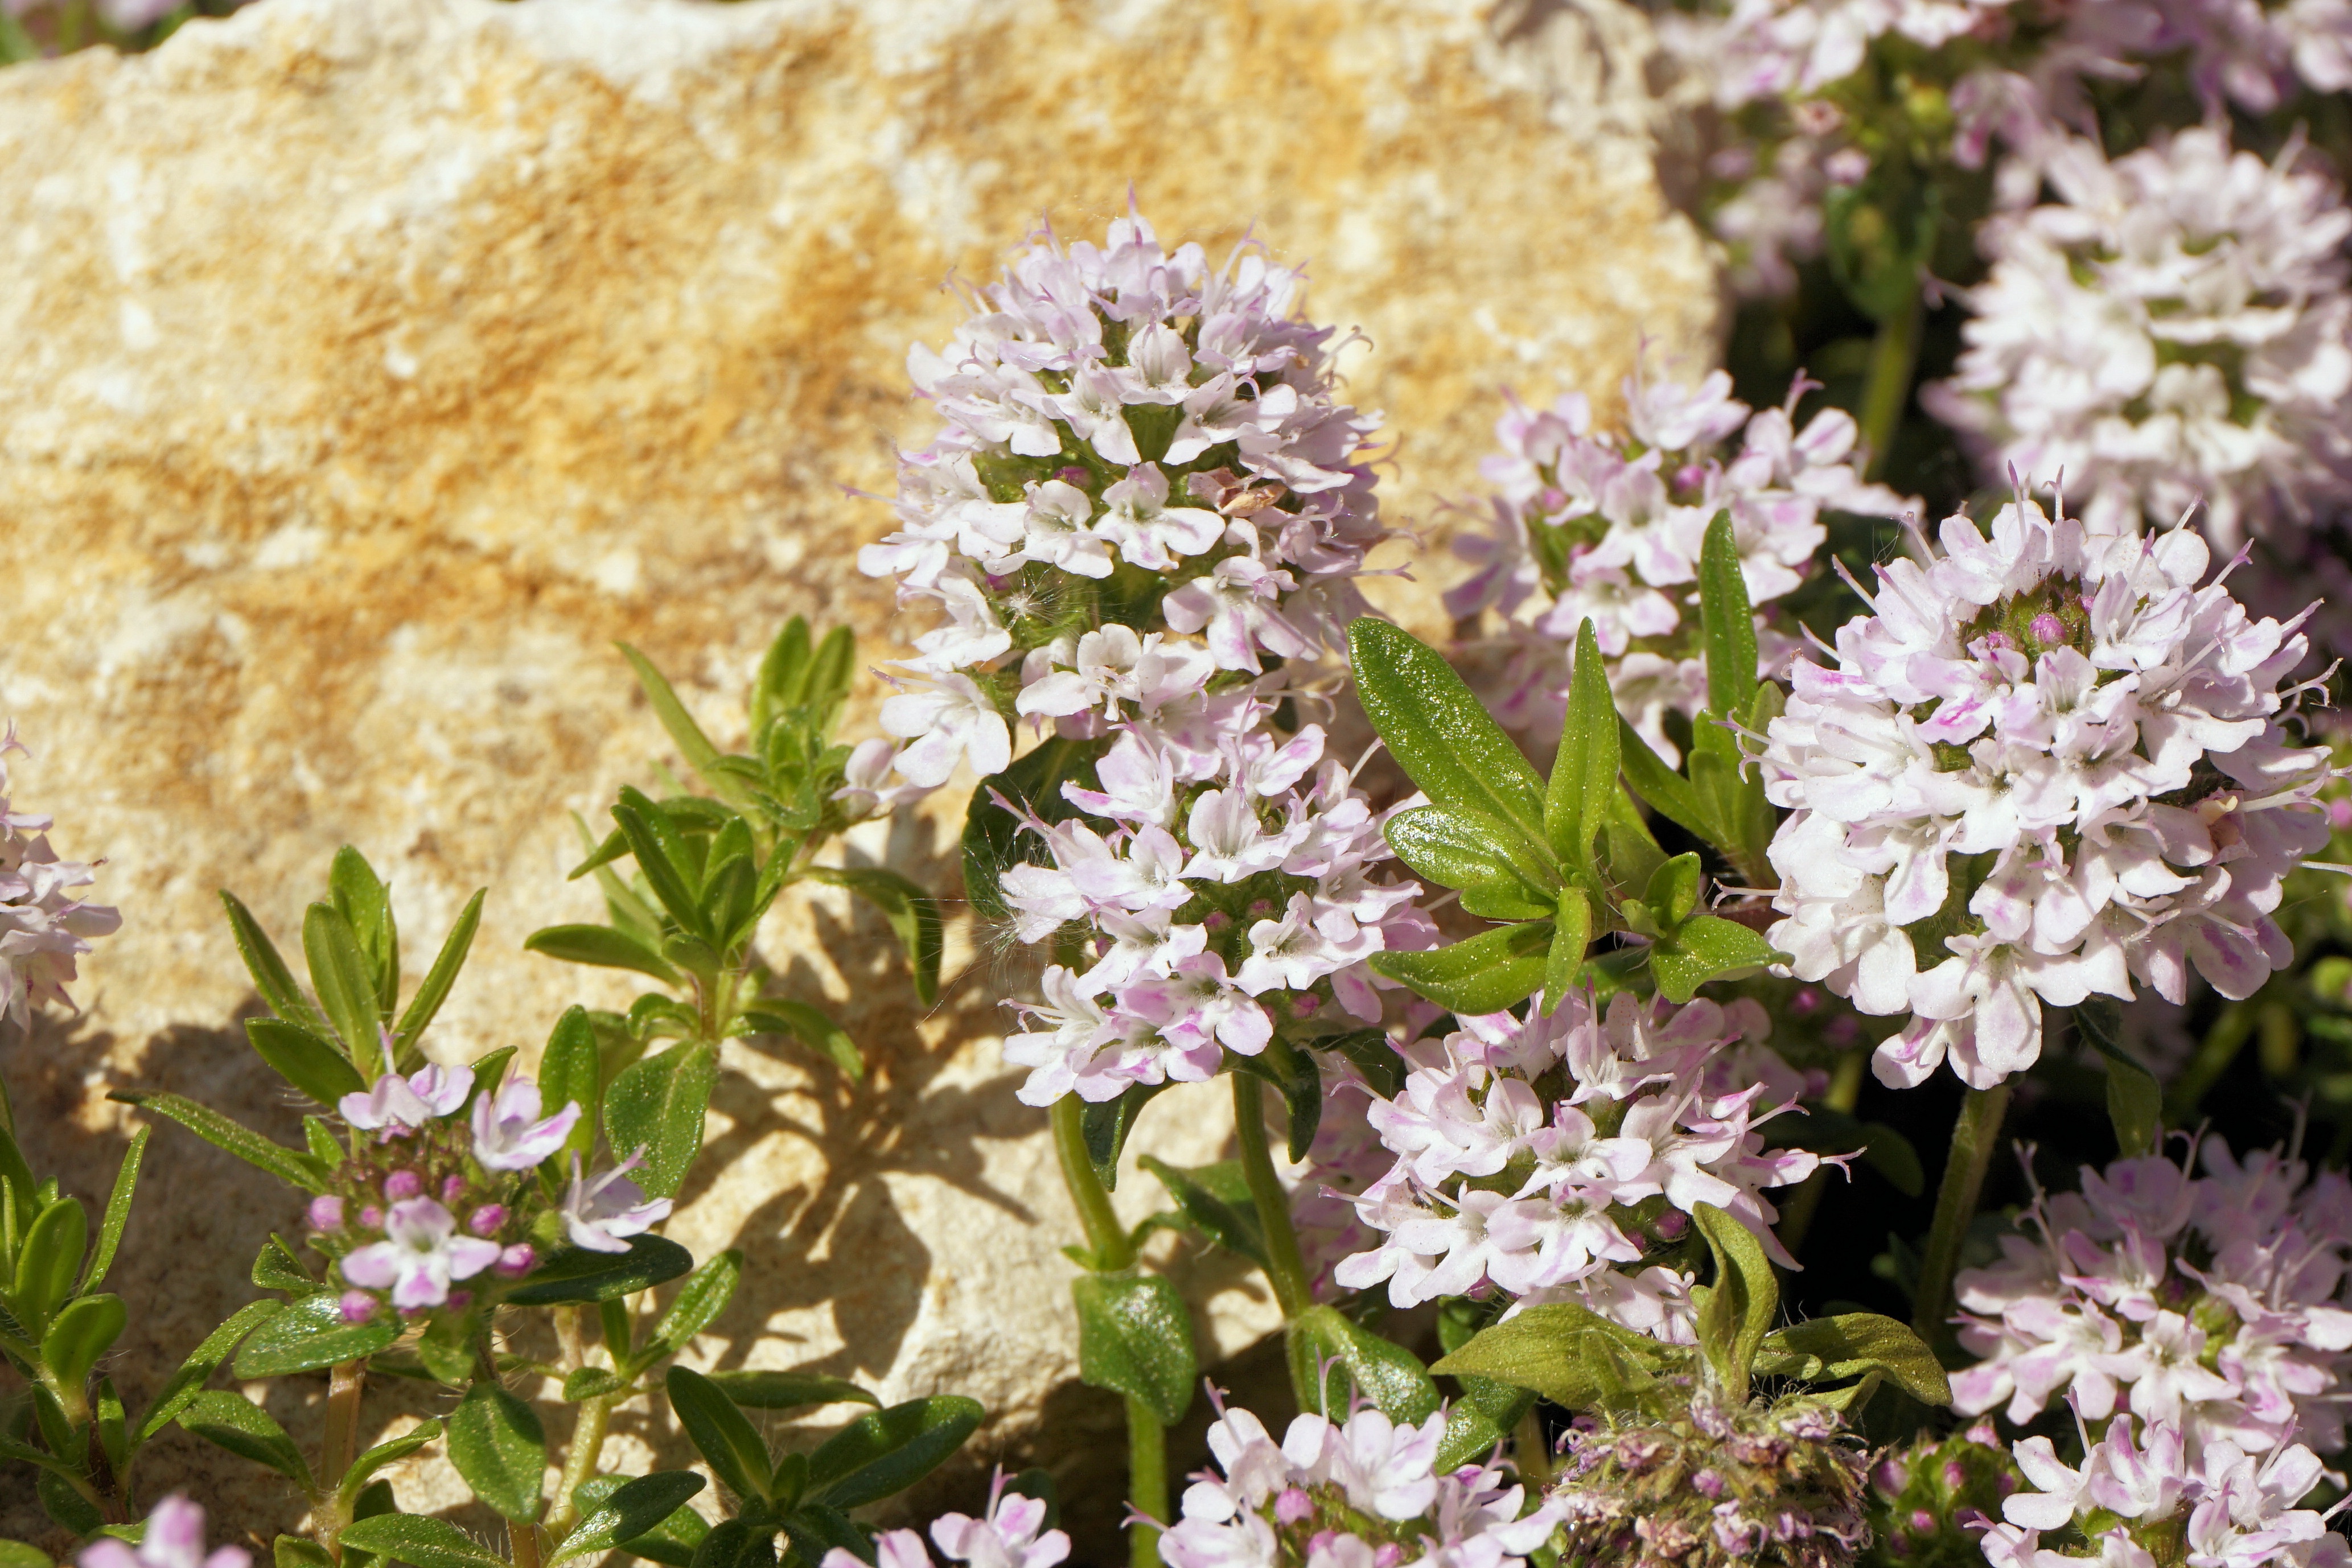
nature, blossom, plant, flower, spring, herb, produce, botany, flora, wildflower, flowers, shrub, beautiful, lilac, flowering plant, land plant, breckland thyme